Ted Field

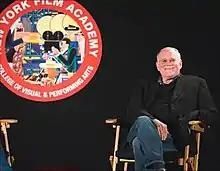
Ted Field discussing filmmaking at New York Film Academy

Frederick Woodruff "Ted" Field (born June 1, 1953) is an American media mogul, record executive, entrepreneur and film producer.